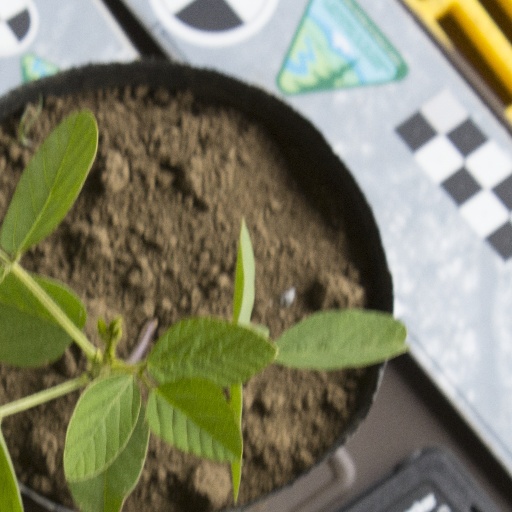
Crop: soybean